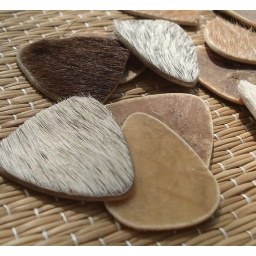
Genuine cow skin guitar and bass picks by Ile' Tambor.